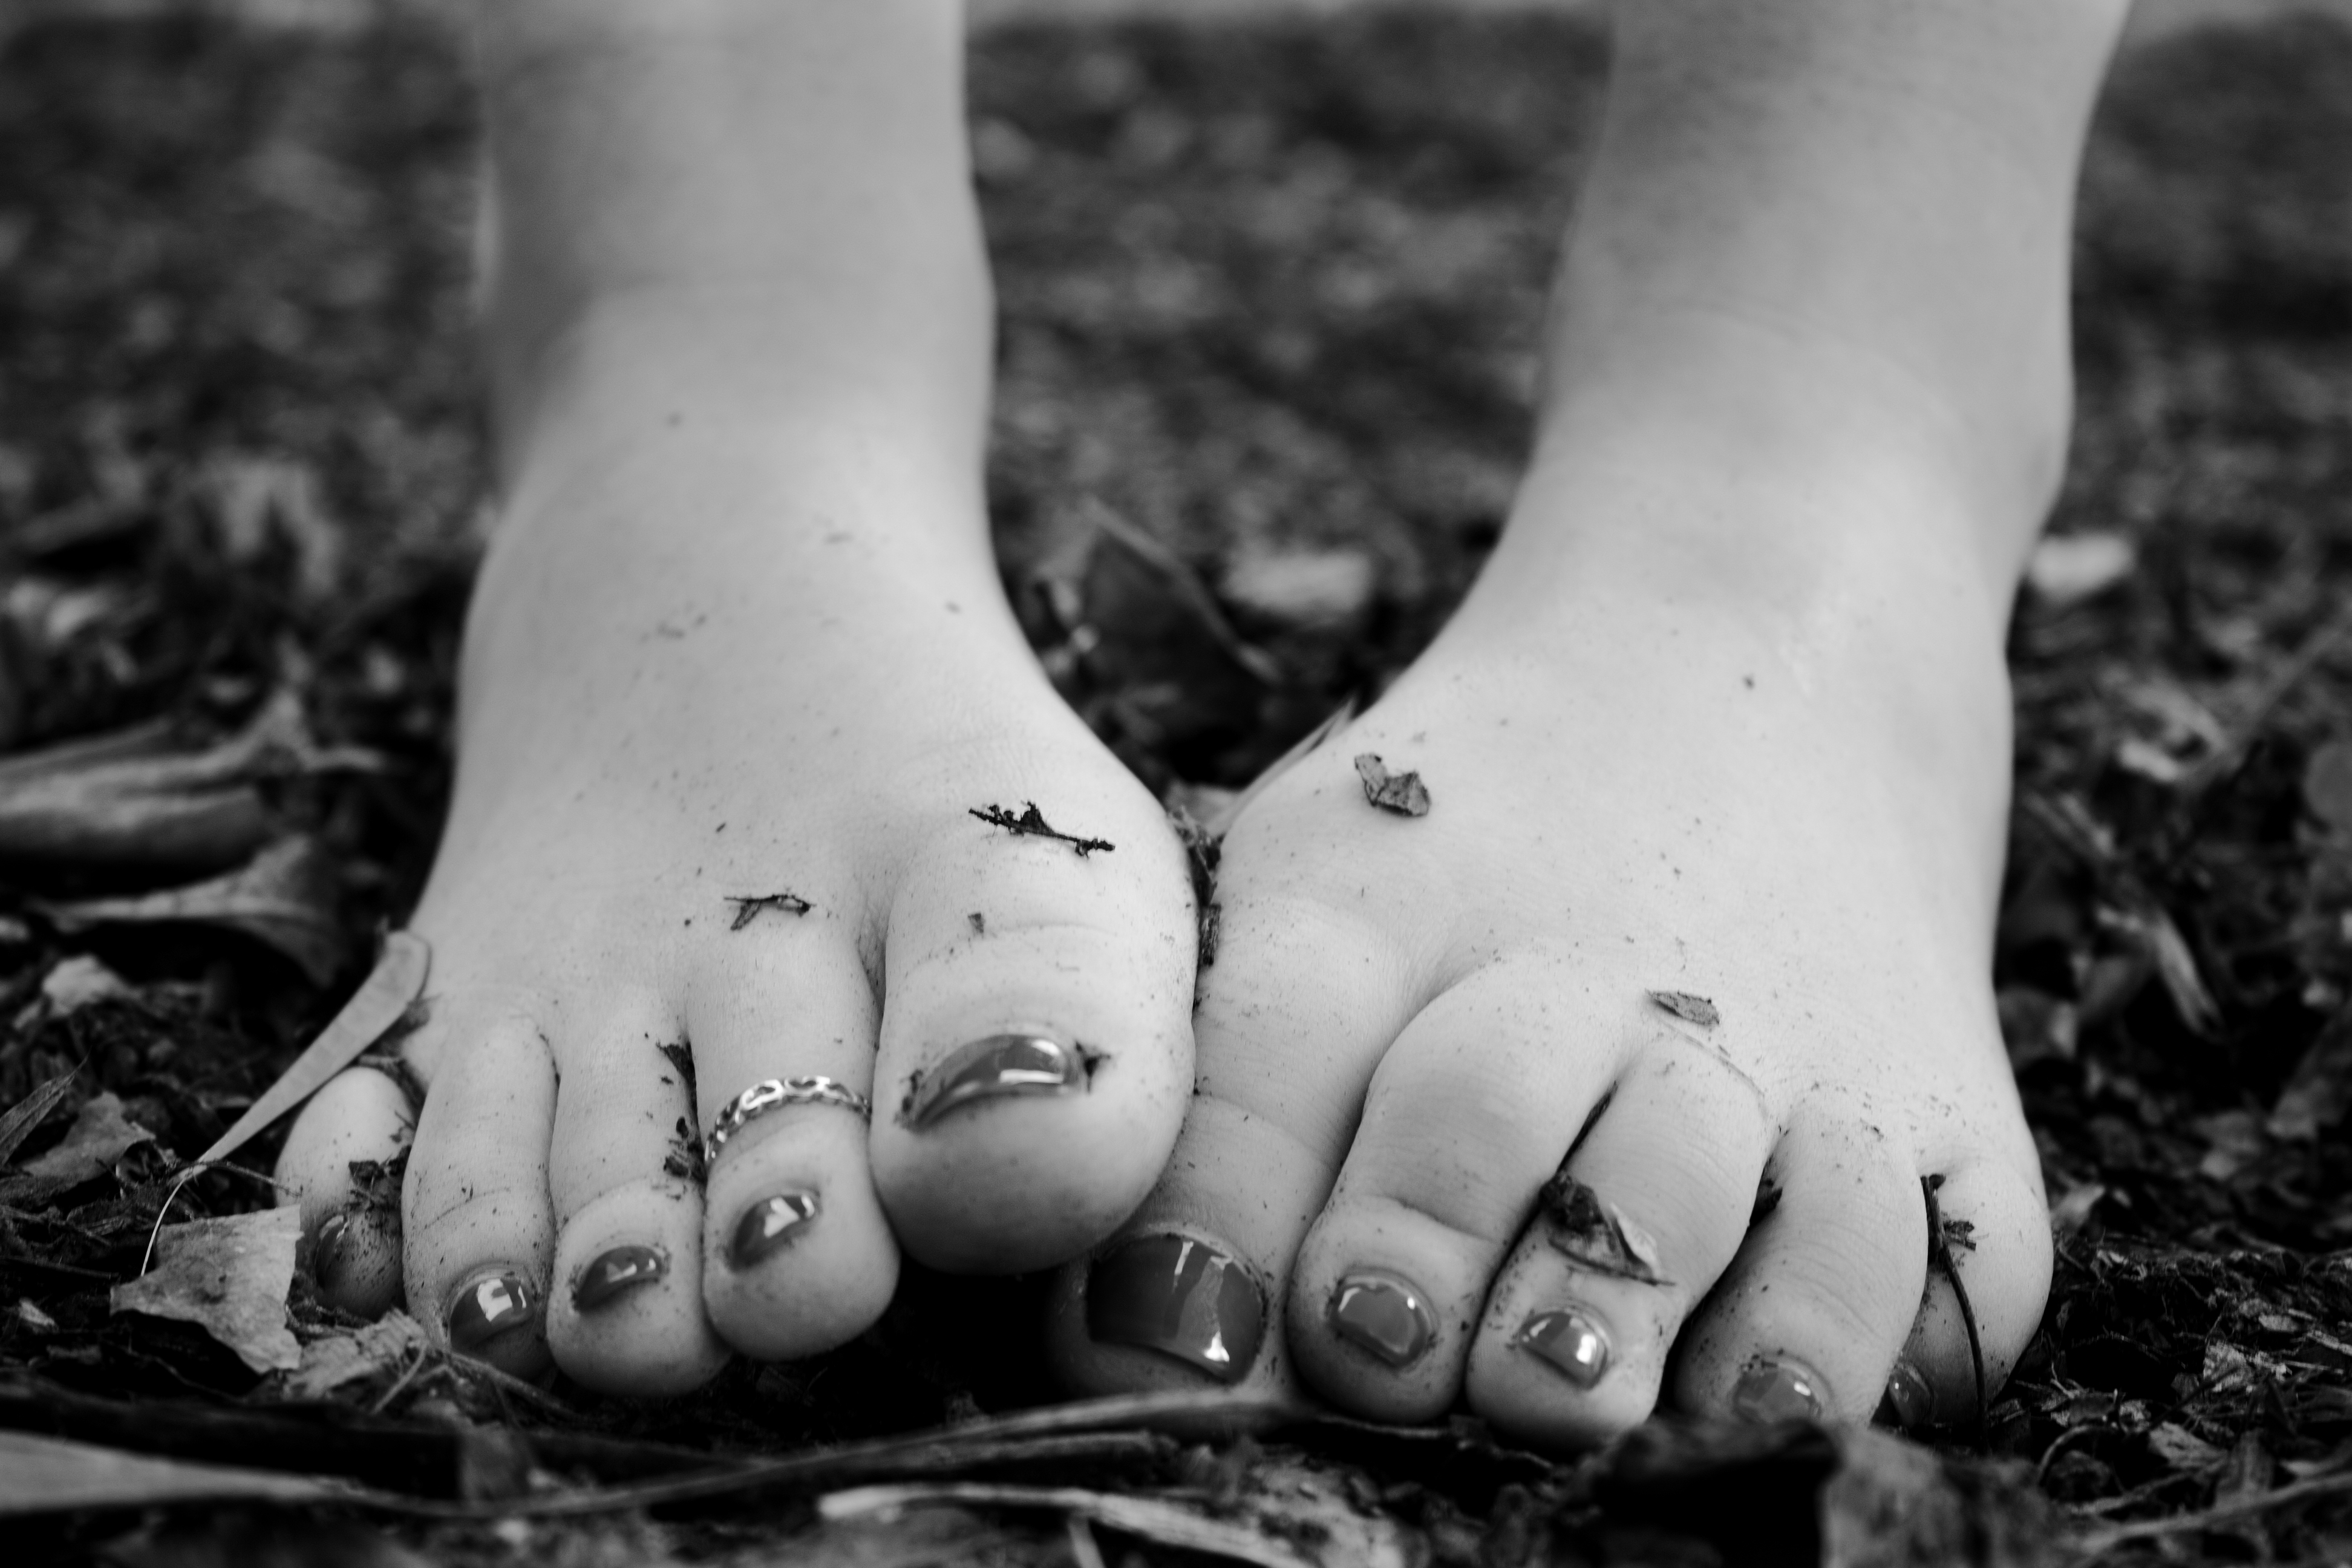
toe, leg, foot, photograph, nail, human leg, black and white, skin, monochrome, friendship, barefoot, monochrome photography, hand, joint, human body, grass, ankle, close up, photography, footwear, finger, tattoo, plant, smile, flesh, soil, anklet, style